Jagdpanzer

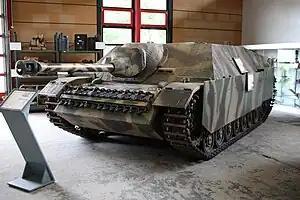
Jagdpanzer IV at the Deutsches Panzermuseum

Jagdpanzer ("tank destroyer") (JgPz) is the name given in German to an armored, tracked tank destroyer, although it may also be used for other kinds of self-propelled guns. Translated from German, "Jagdpanzer" meaning "hunting tank".